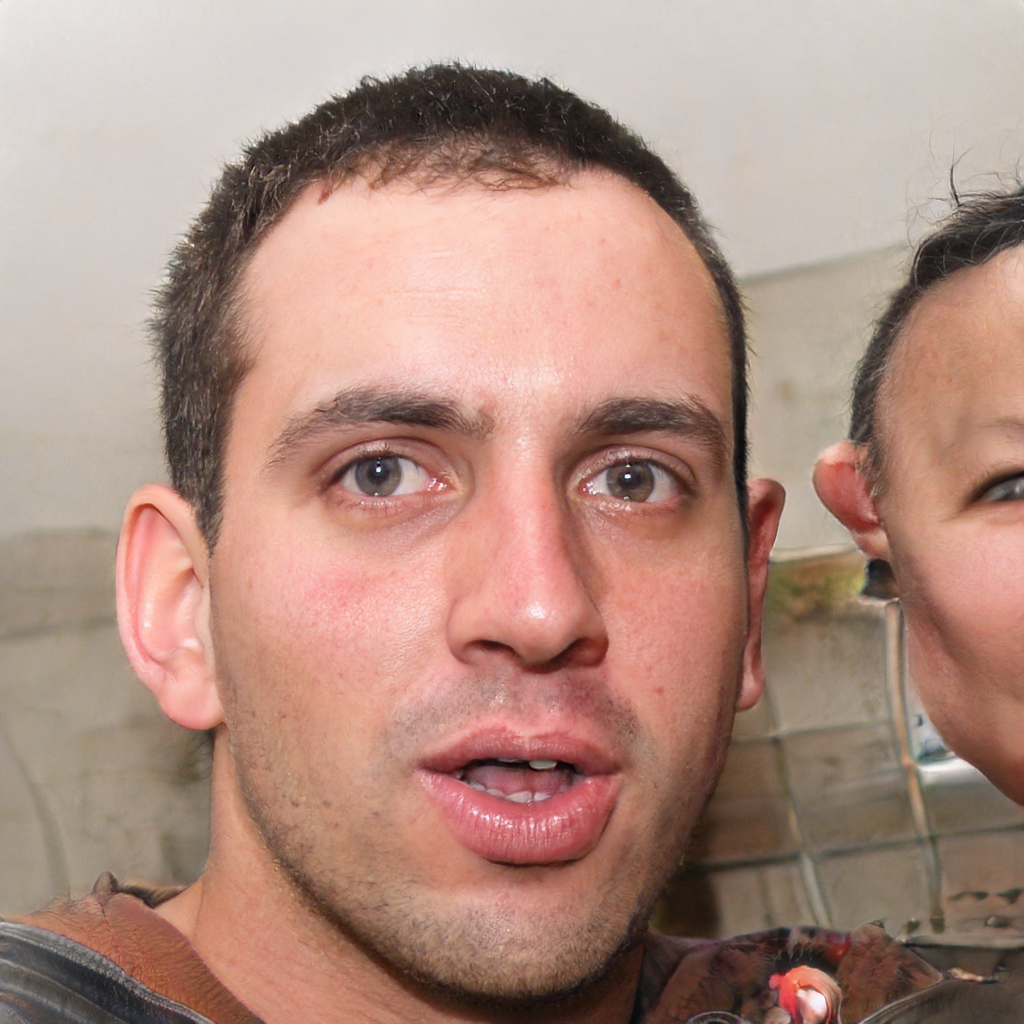
Label: No Watermark